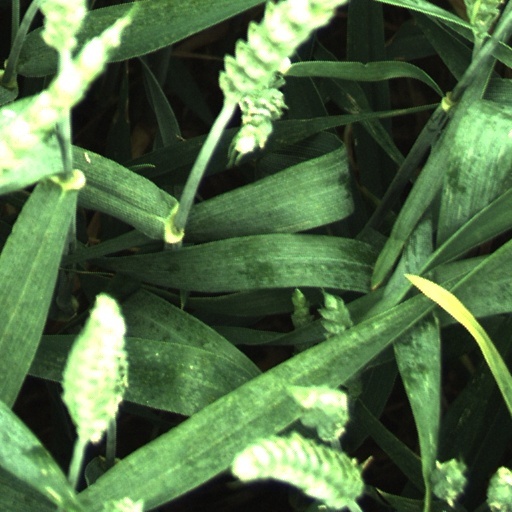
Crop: wheat